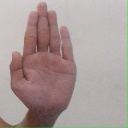
अक्षर: ध